Isaac Lewis

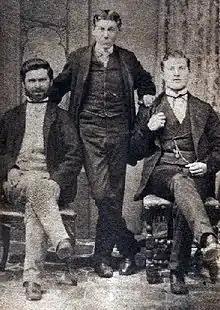
From left to right: Sammy Marks, Barnet Lewis and Isaac Lewis

Isaac Lewis (1849–1927) was a Russian-born South African industrialist. He was the cousin and partner of Sammy Marks. He arrived in South Africa in 1870 and became a partner in the company, Lewis & Marks. It became one of the largest property and industrial companies in Southern Africa. He was less well known to the public than Marks.